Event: Typhoon Ruby
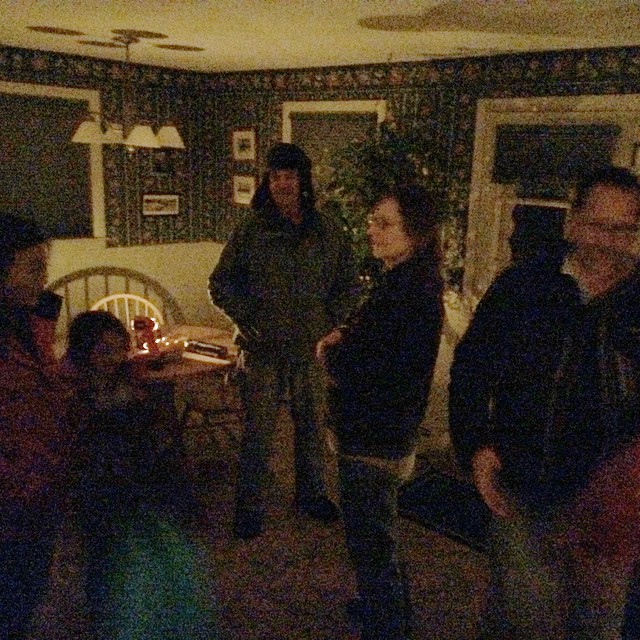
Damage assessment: no_damage